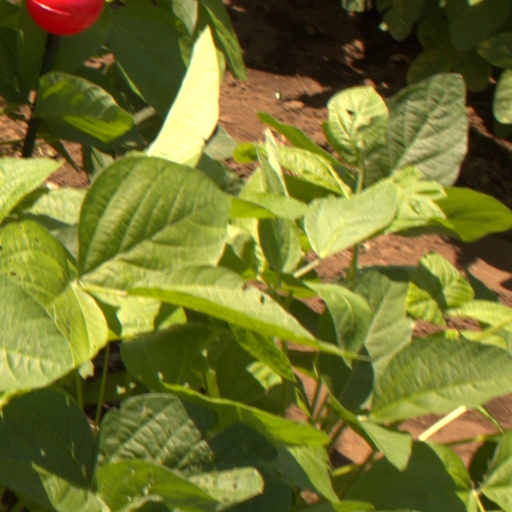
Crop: soybean